Merseyrail

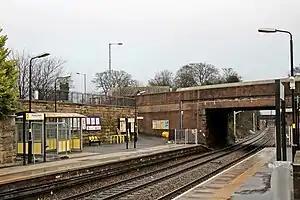
Thatto Heath station is branded Merseyrail with trains operated by Northern.

The Northern line is shown in blue on the Merseyrail and Merseytravel maps and denoted by the above wordmark on underground stations. Services operate on three main routes: from Hunts Cross in the south of Liverpool to via the "Link" tunnel from Brunswick station through central Liverpool, from Liverpool Central to , and from Liverpool Central to Headbolt lane via Kirkby. Each route operates a train every 15minutes from Monday to Saturday, giving a frequent interval between trains on the central section. Some additional trains run at peak hours on the Southport line.